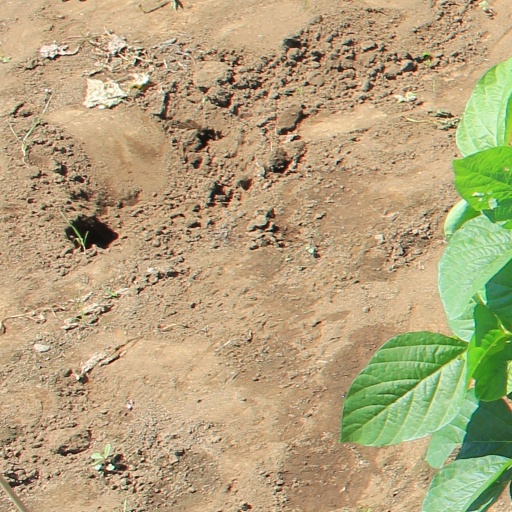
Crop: soybean